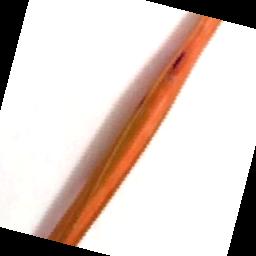
Label: Rice___Brown_Spot